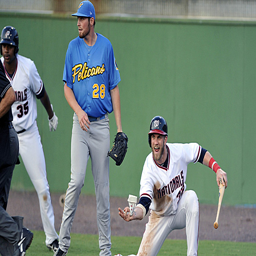
baseball player appears to be happy to be back on a baseball field .